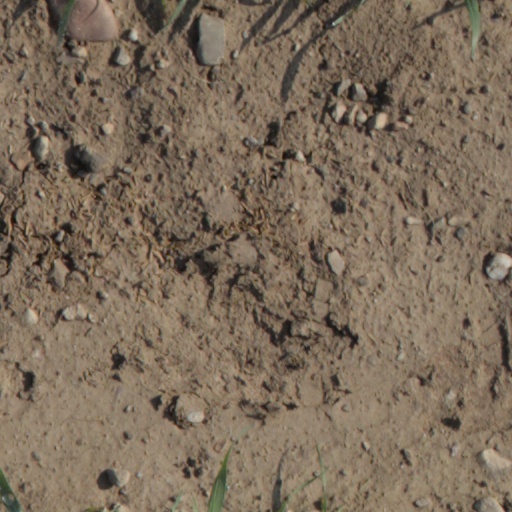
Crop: wheat